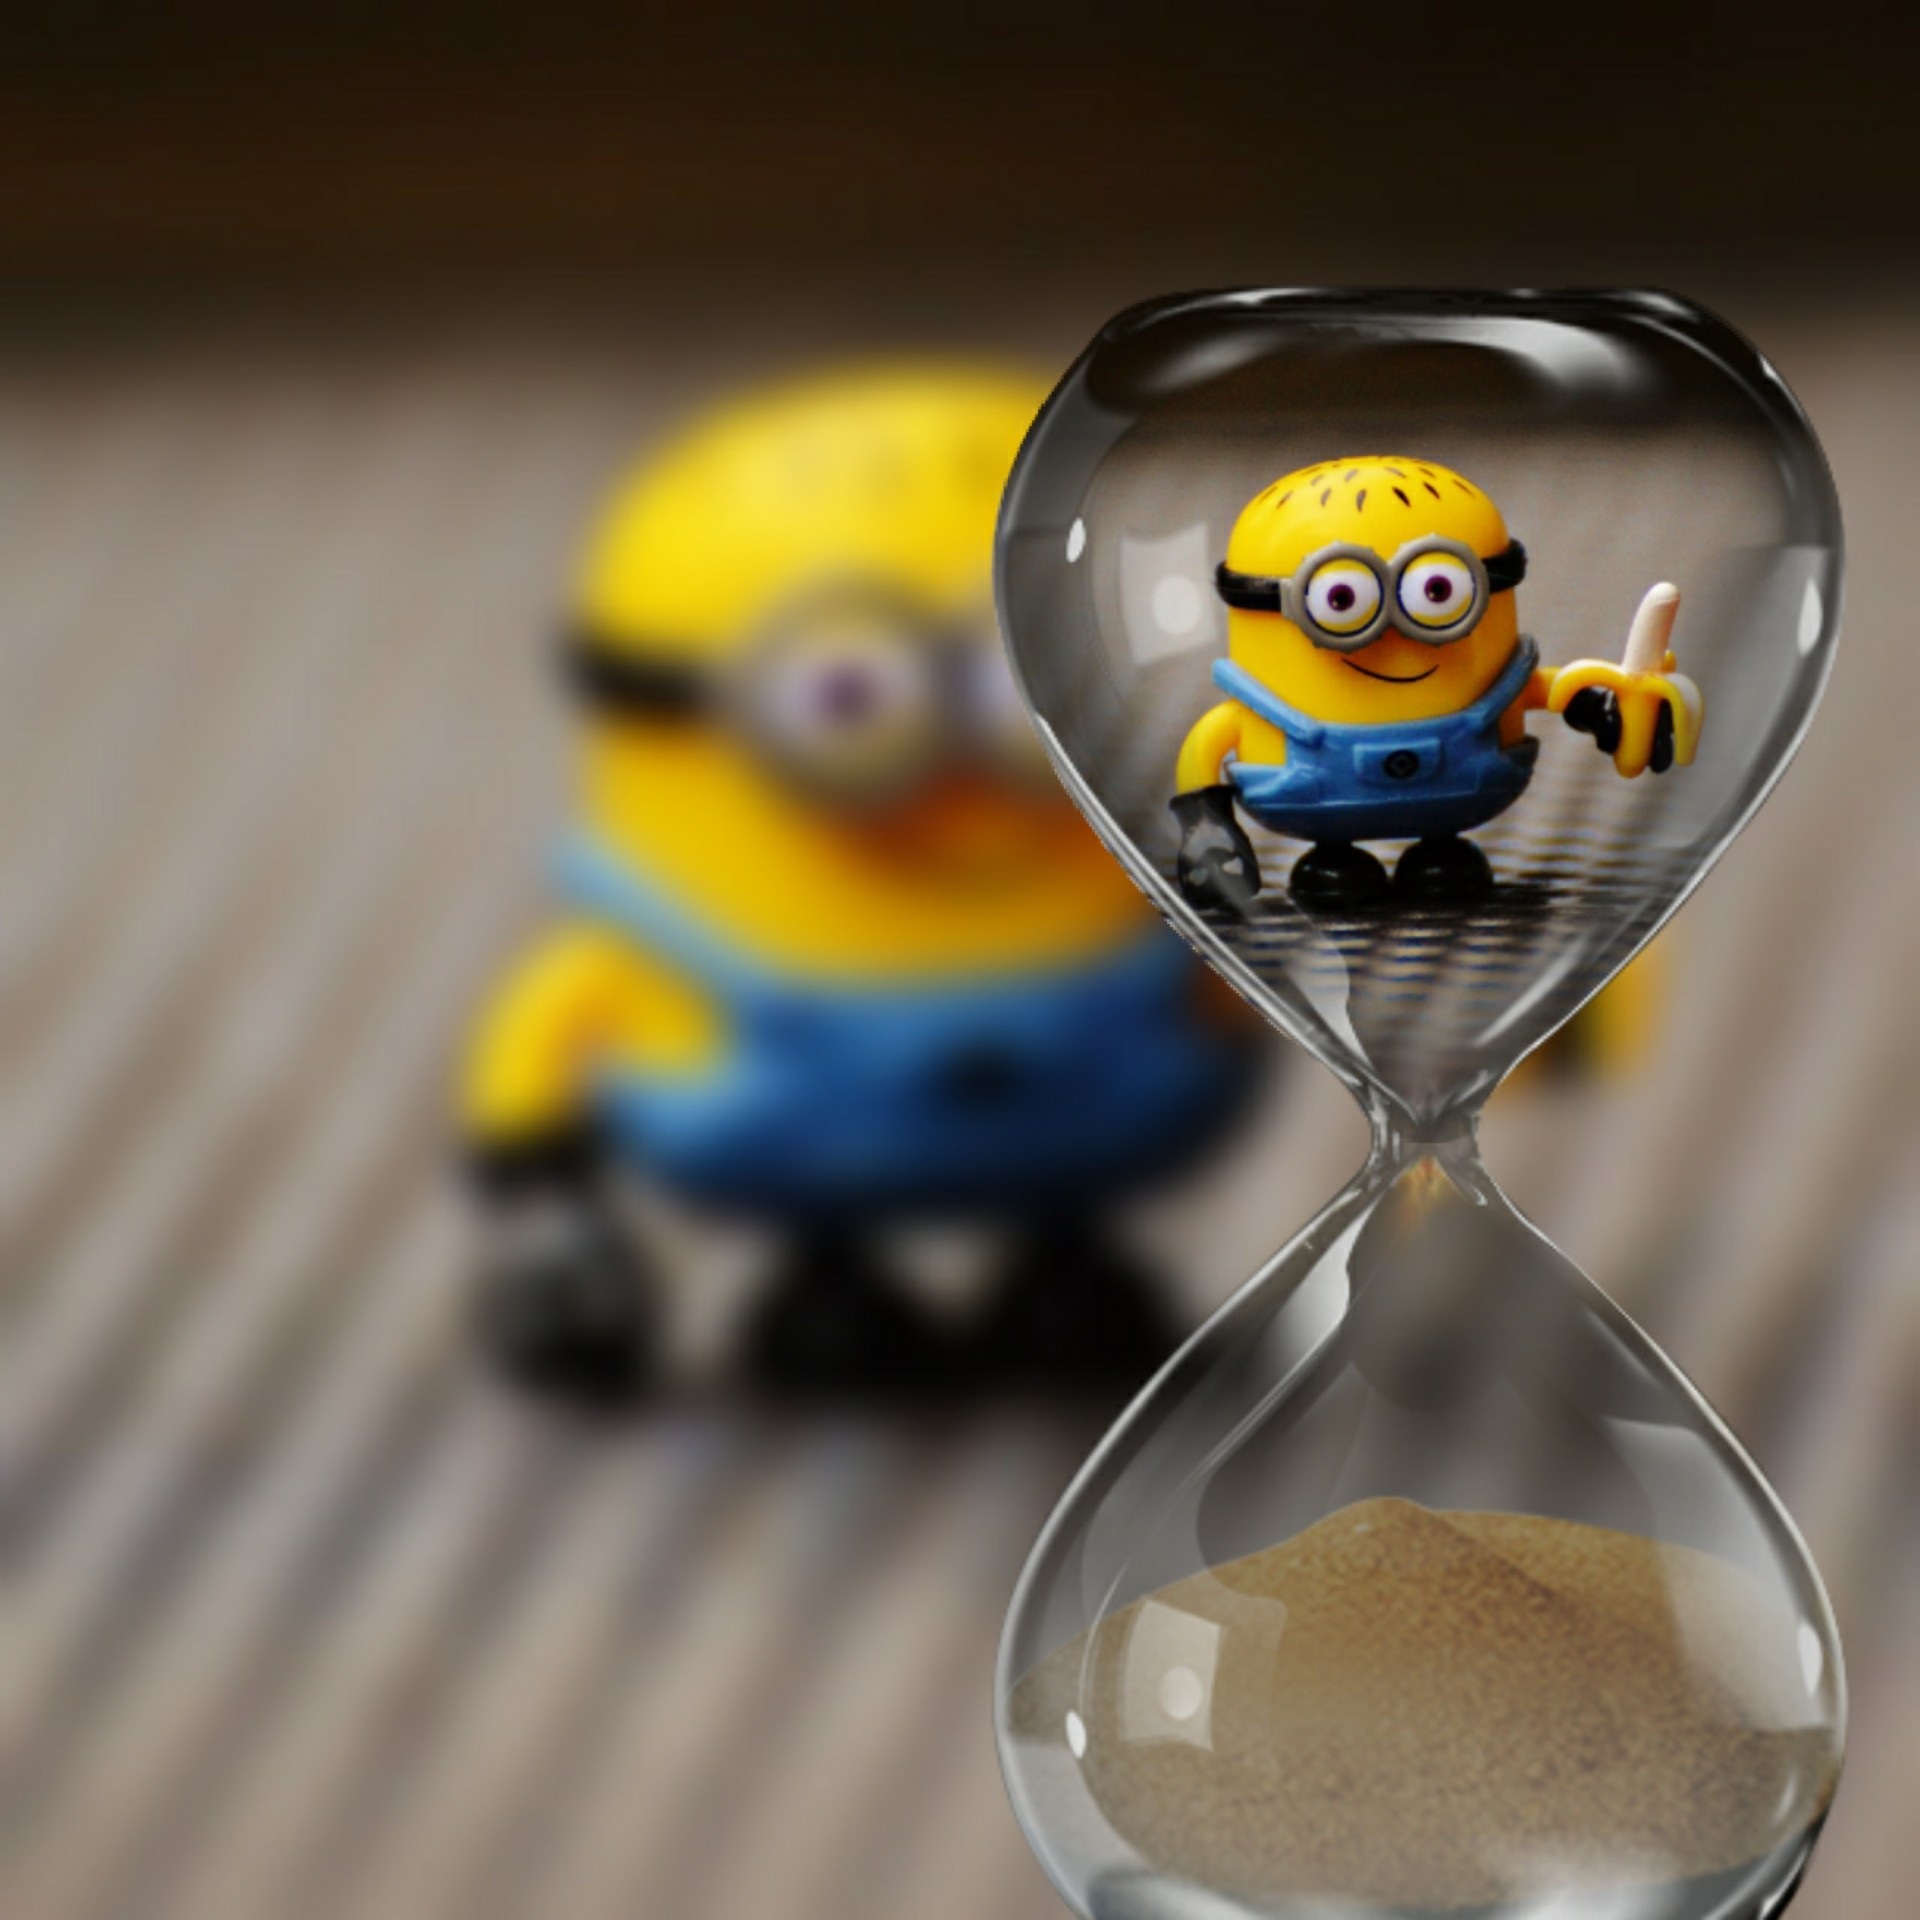
glass, cute, food, yellow, toy, children, toys, funny, hourglass, minion